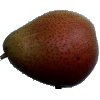
Label: Pear Forelle 1